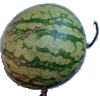
Label: watermelon